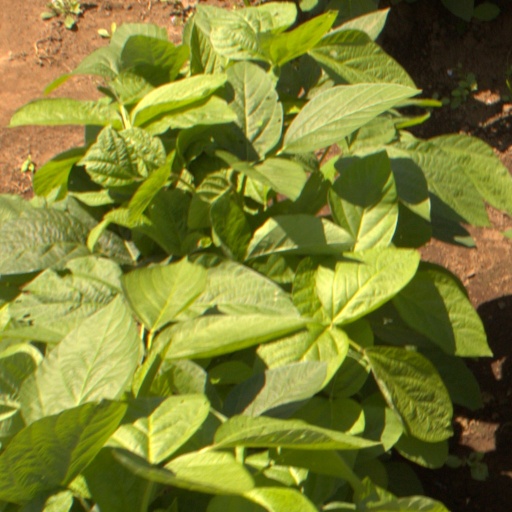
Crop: soybean